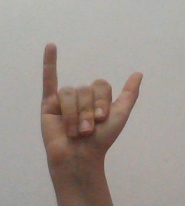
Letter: ya